Torra di Furiani

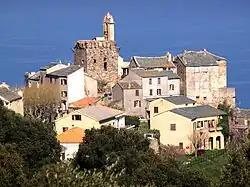

The Tower of Furiani is a Genoese tower located in the commune of Furiani on the Corsica. The square tower stands within the village which is above sea level.